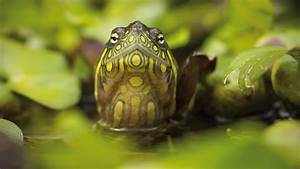
Label: butterfly